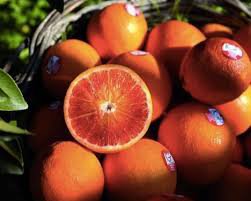
Label: Orange